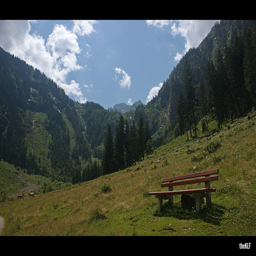
a park bench that is on a side of a hill
A lone bench on a slope in the mountains
A park bench sits empty in a grassy field and mountain with wild animals in the background.
a bench on a hill some grass mountains and trees
A wooden bench is on the side of a hill near trees.